Kolchak Island

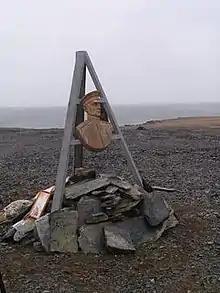
Kolchak Monument on Kolchak Island.

This island is named after Alexander Kolchak, its discoverer and explorer. He had joined Eduard Toll's 1900-1902 arctic expedition (The Russian Polar Expedition), which explored many little-known islands of the Kara Sea. The main aim of the expedition was to find the legendary Sannikov Land.